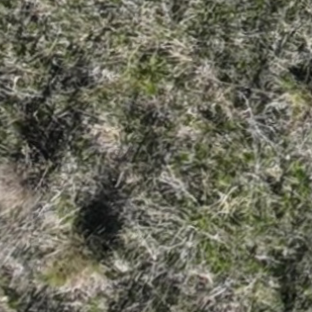
Month: october